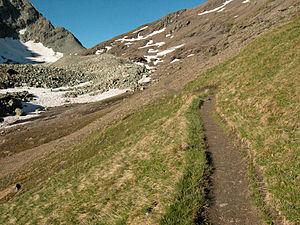
Le Valpelline est une vallée latérale de la Vallée d'Aoste, située au nord d'Aoste. Il s'étend de la vallée du Grand-Saint-Bernard jusqu'à Gignod et jouxte le Valais au col Collon.